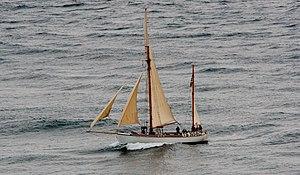
Wyvern est voilier à deux-mâts grée en ketch aurique de 18 m exploité par le musée maritime de Stavanger.